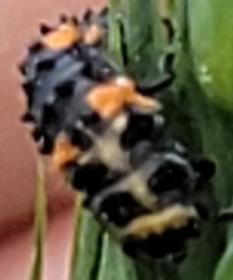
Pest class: predators